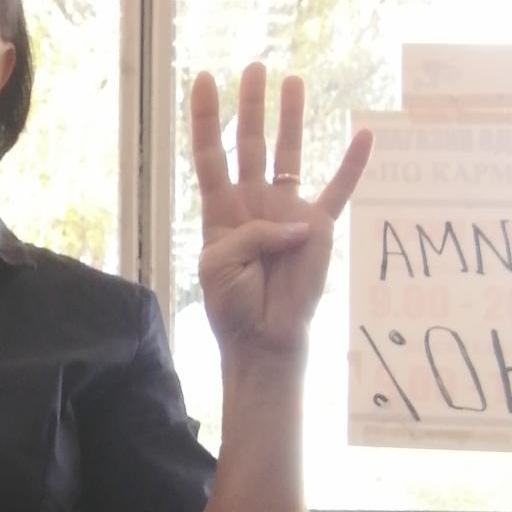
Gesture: four